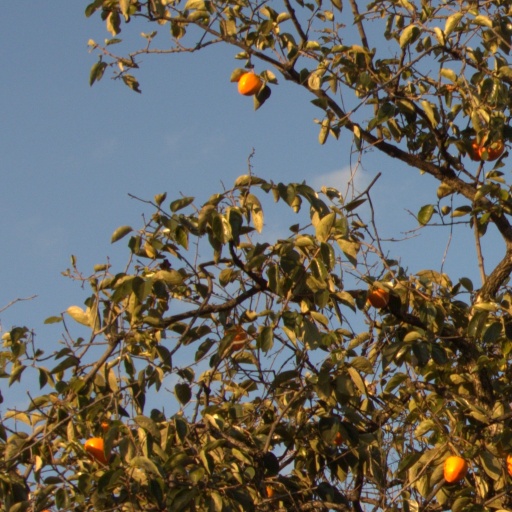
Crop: grape